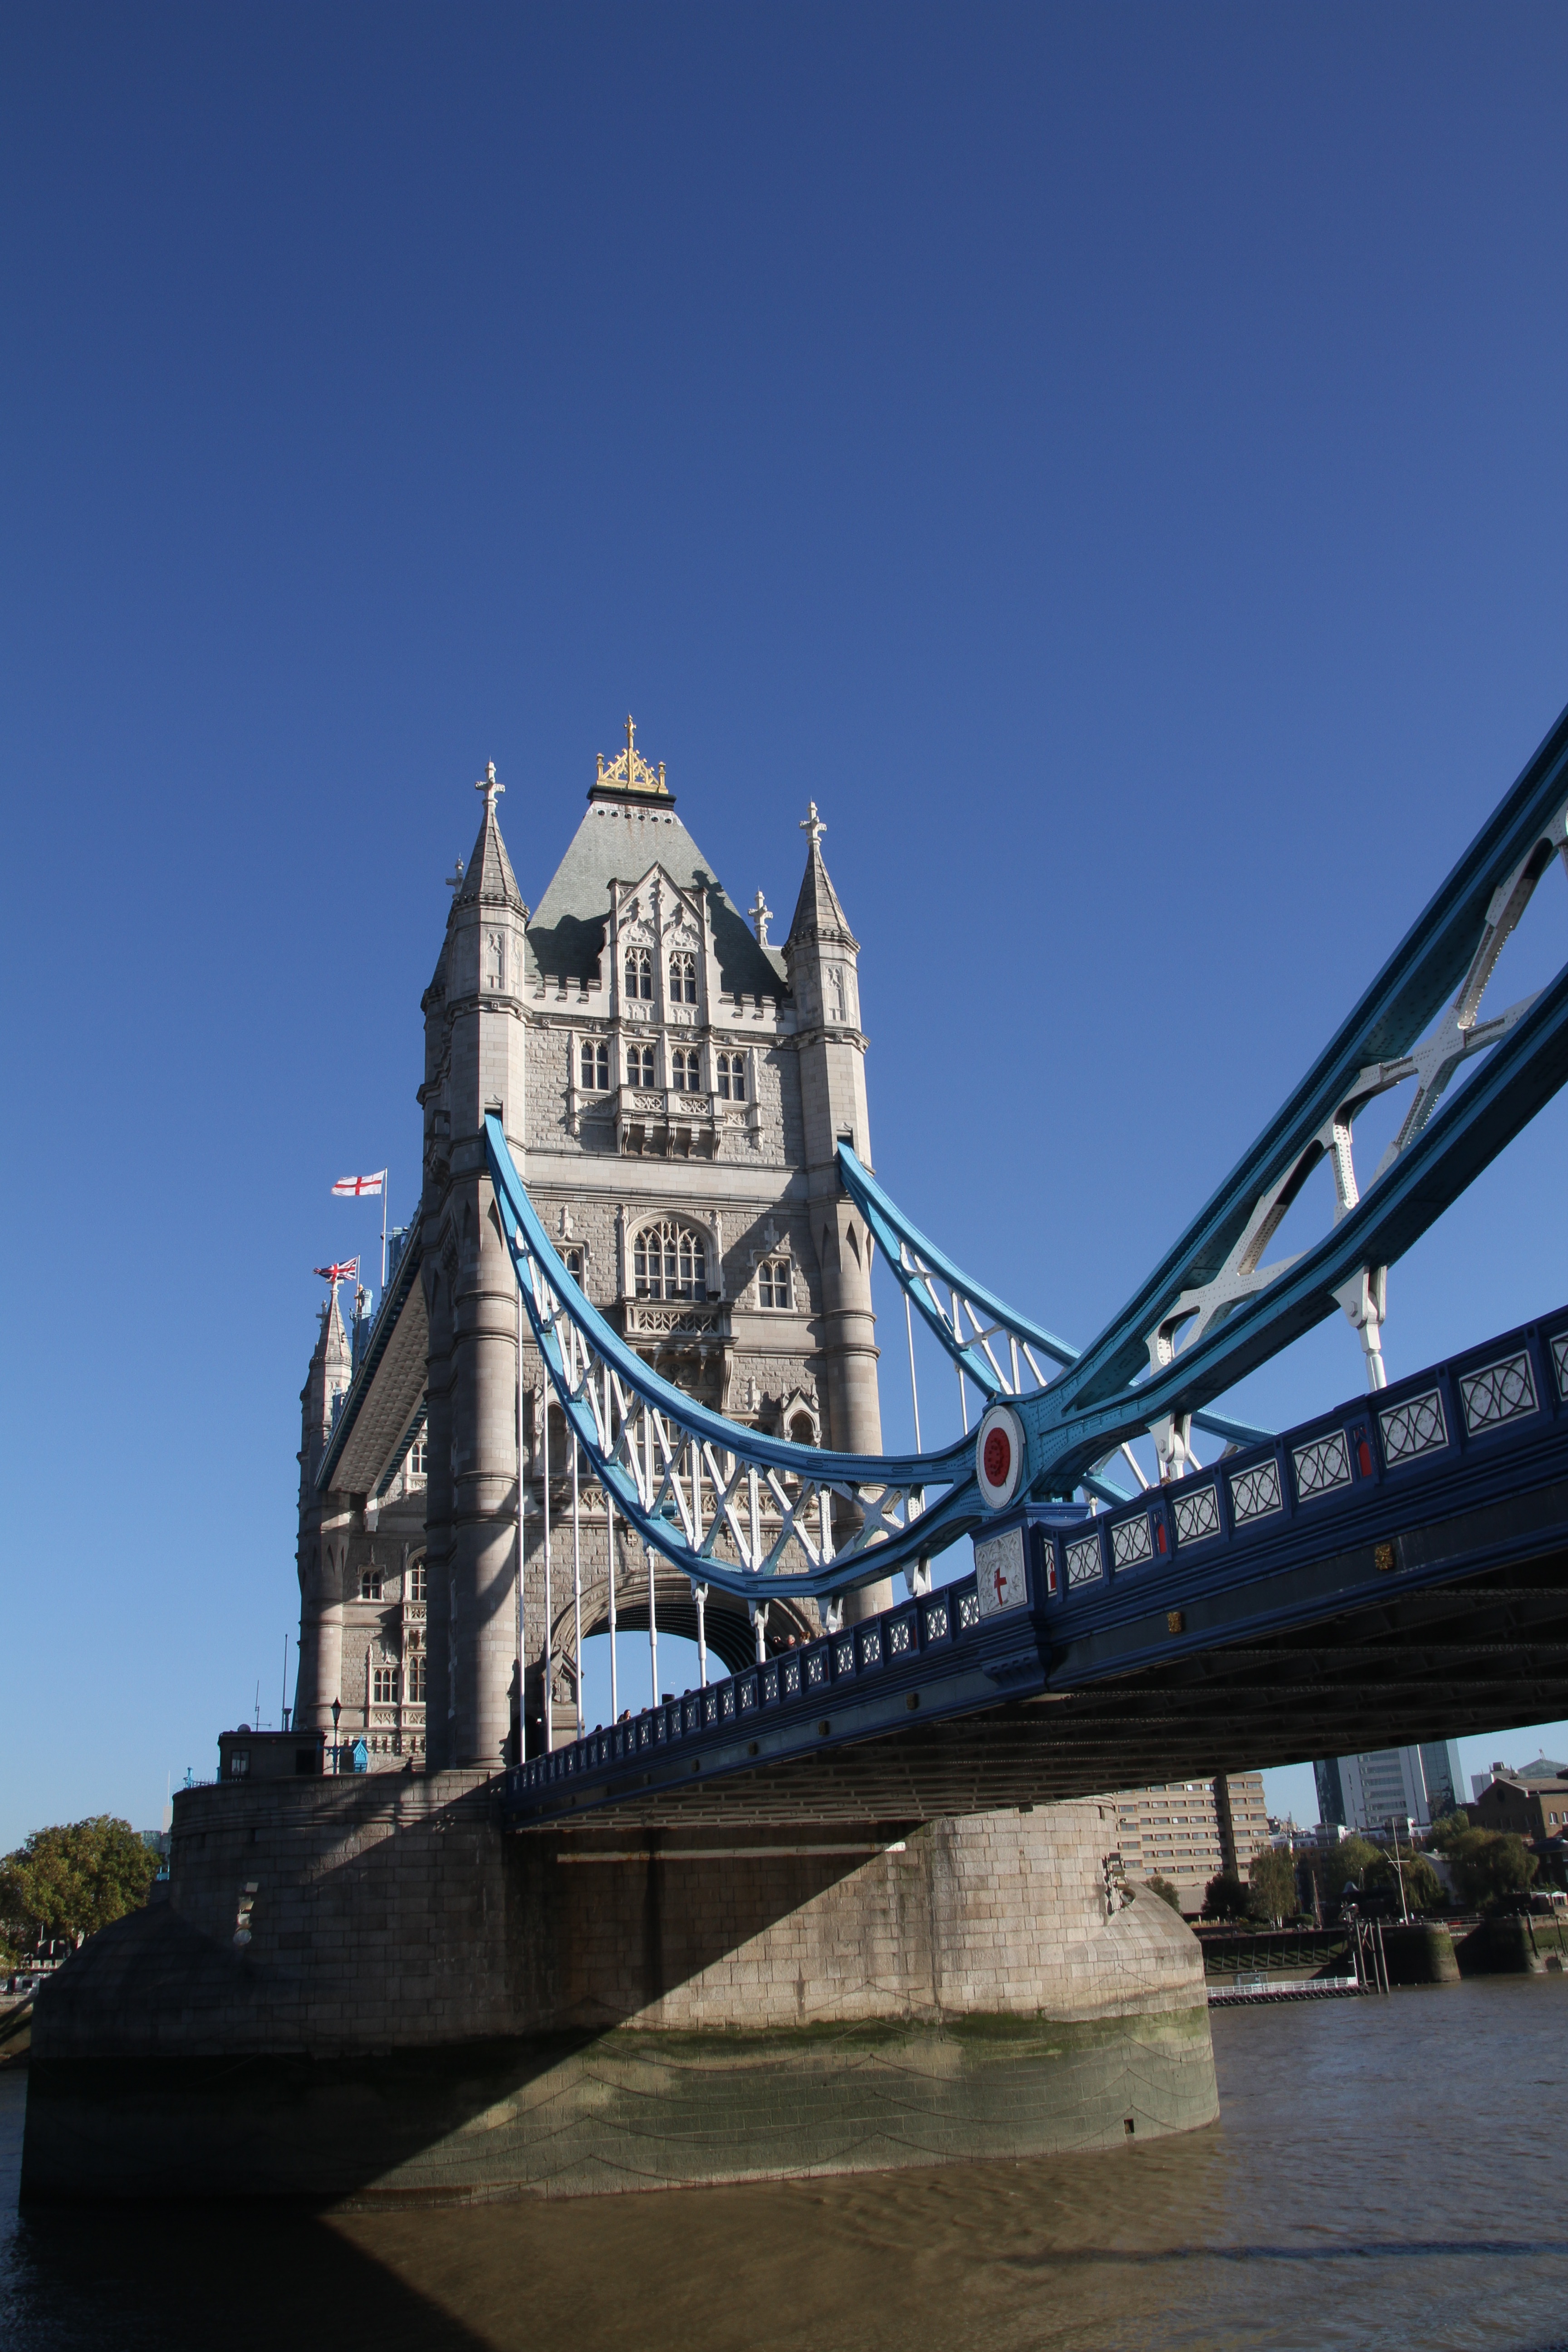
architecture, bridge, town, city, cityscape, summer, vacation, travel, europe, reflection, tower, landmark, sightseeing, tourism, london bridge, uk, england, tourists, spire, travelers, great britain, london city